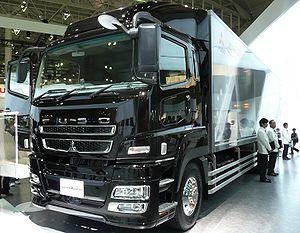
Le Mitsubishi Fuso Super Great est un modèle de camion lourd produit par Mitsubishi Fuso. Lancé en 1983 pour succéder au Mitsubishi Fuso The Great. La gamme était principalement disponible dans d'autres camions de grande taille.